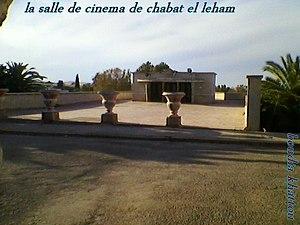
salle de fete
Chaabat El Leham, anciennement Chabat El Leham et Laferrière, est une commune algérienne de la wilaya d'Aïn Témouchent, située à 5 km au nord-est d'Aïn Témouchent.